John Munro, 9th of Teaninich

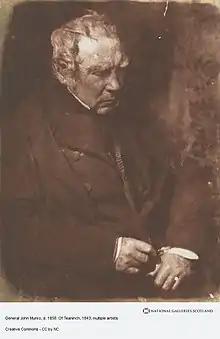
Calotype portrait of John Munro by David Octavius Hill and Robert Adamson, 1843.

John Munro (June 1778 – 25 January 1858) of the H.E.I.C.S was a Scottish soldier and administrator who served as Resident and Diwan of the States of Travancore and Cochin between 1810 and 1819.